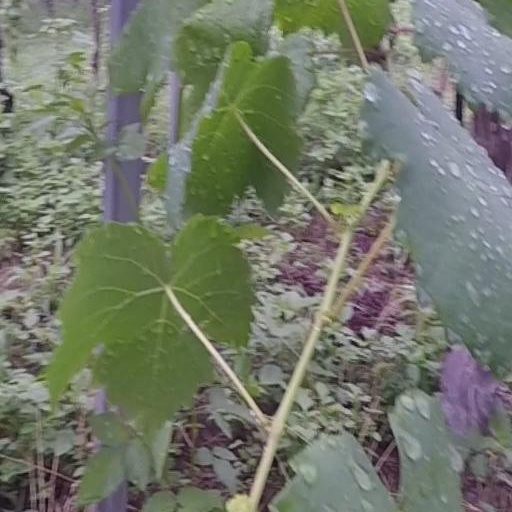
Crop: grape